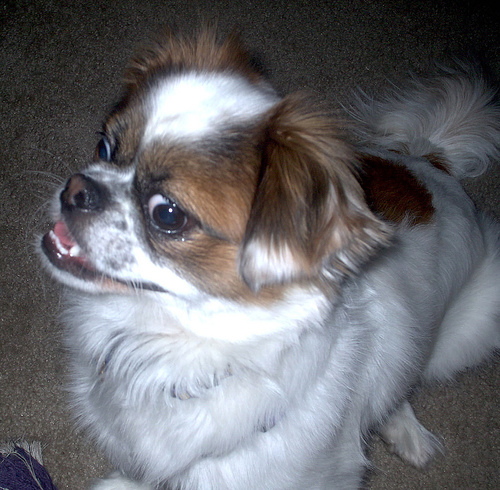
Animal: dog
Breed: japanese chin